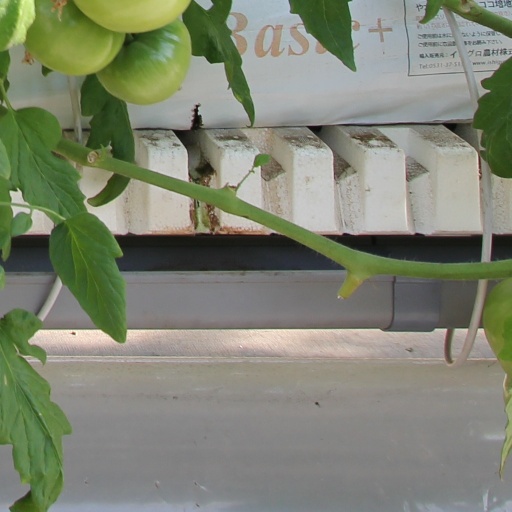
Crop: tomato